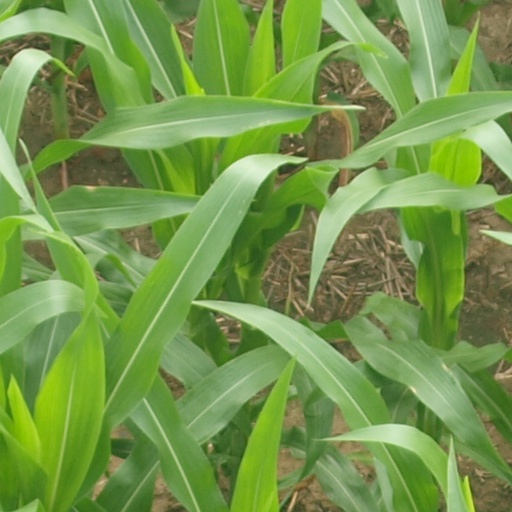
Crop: maize; corn